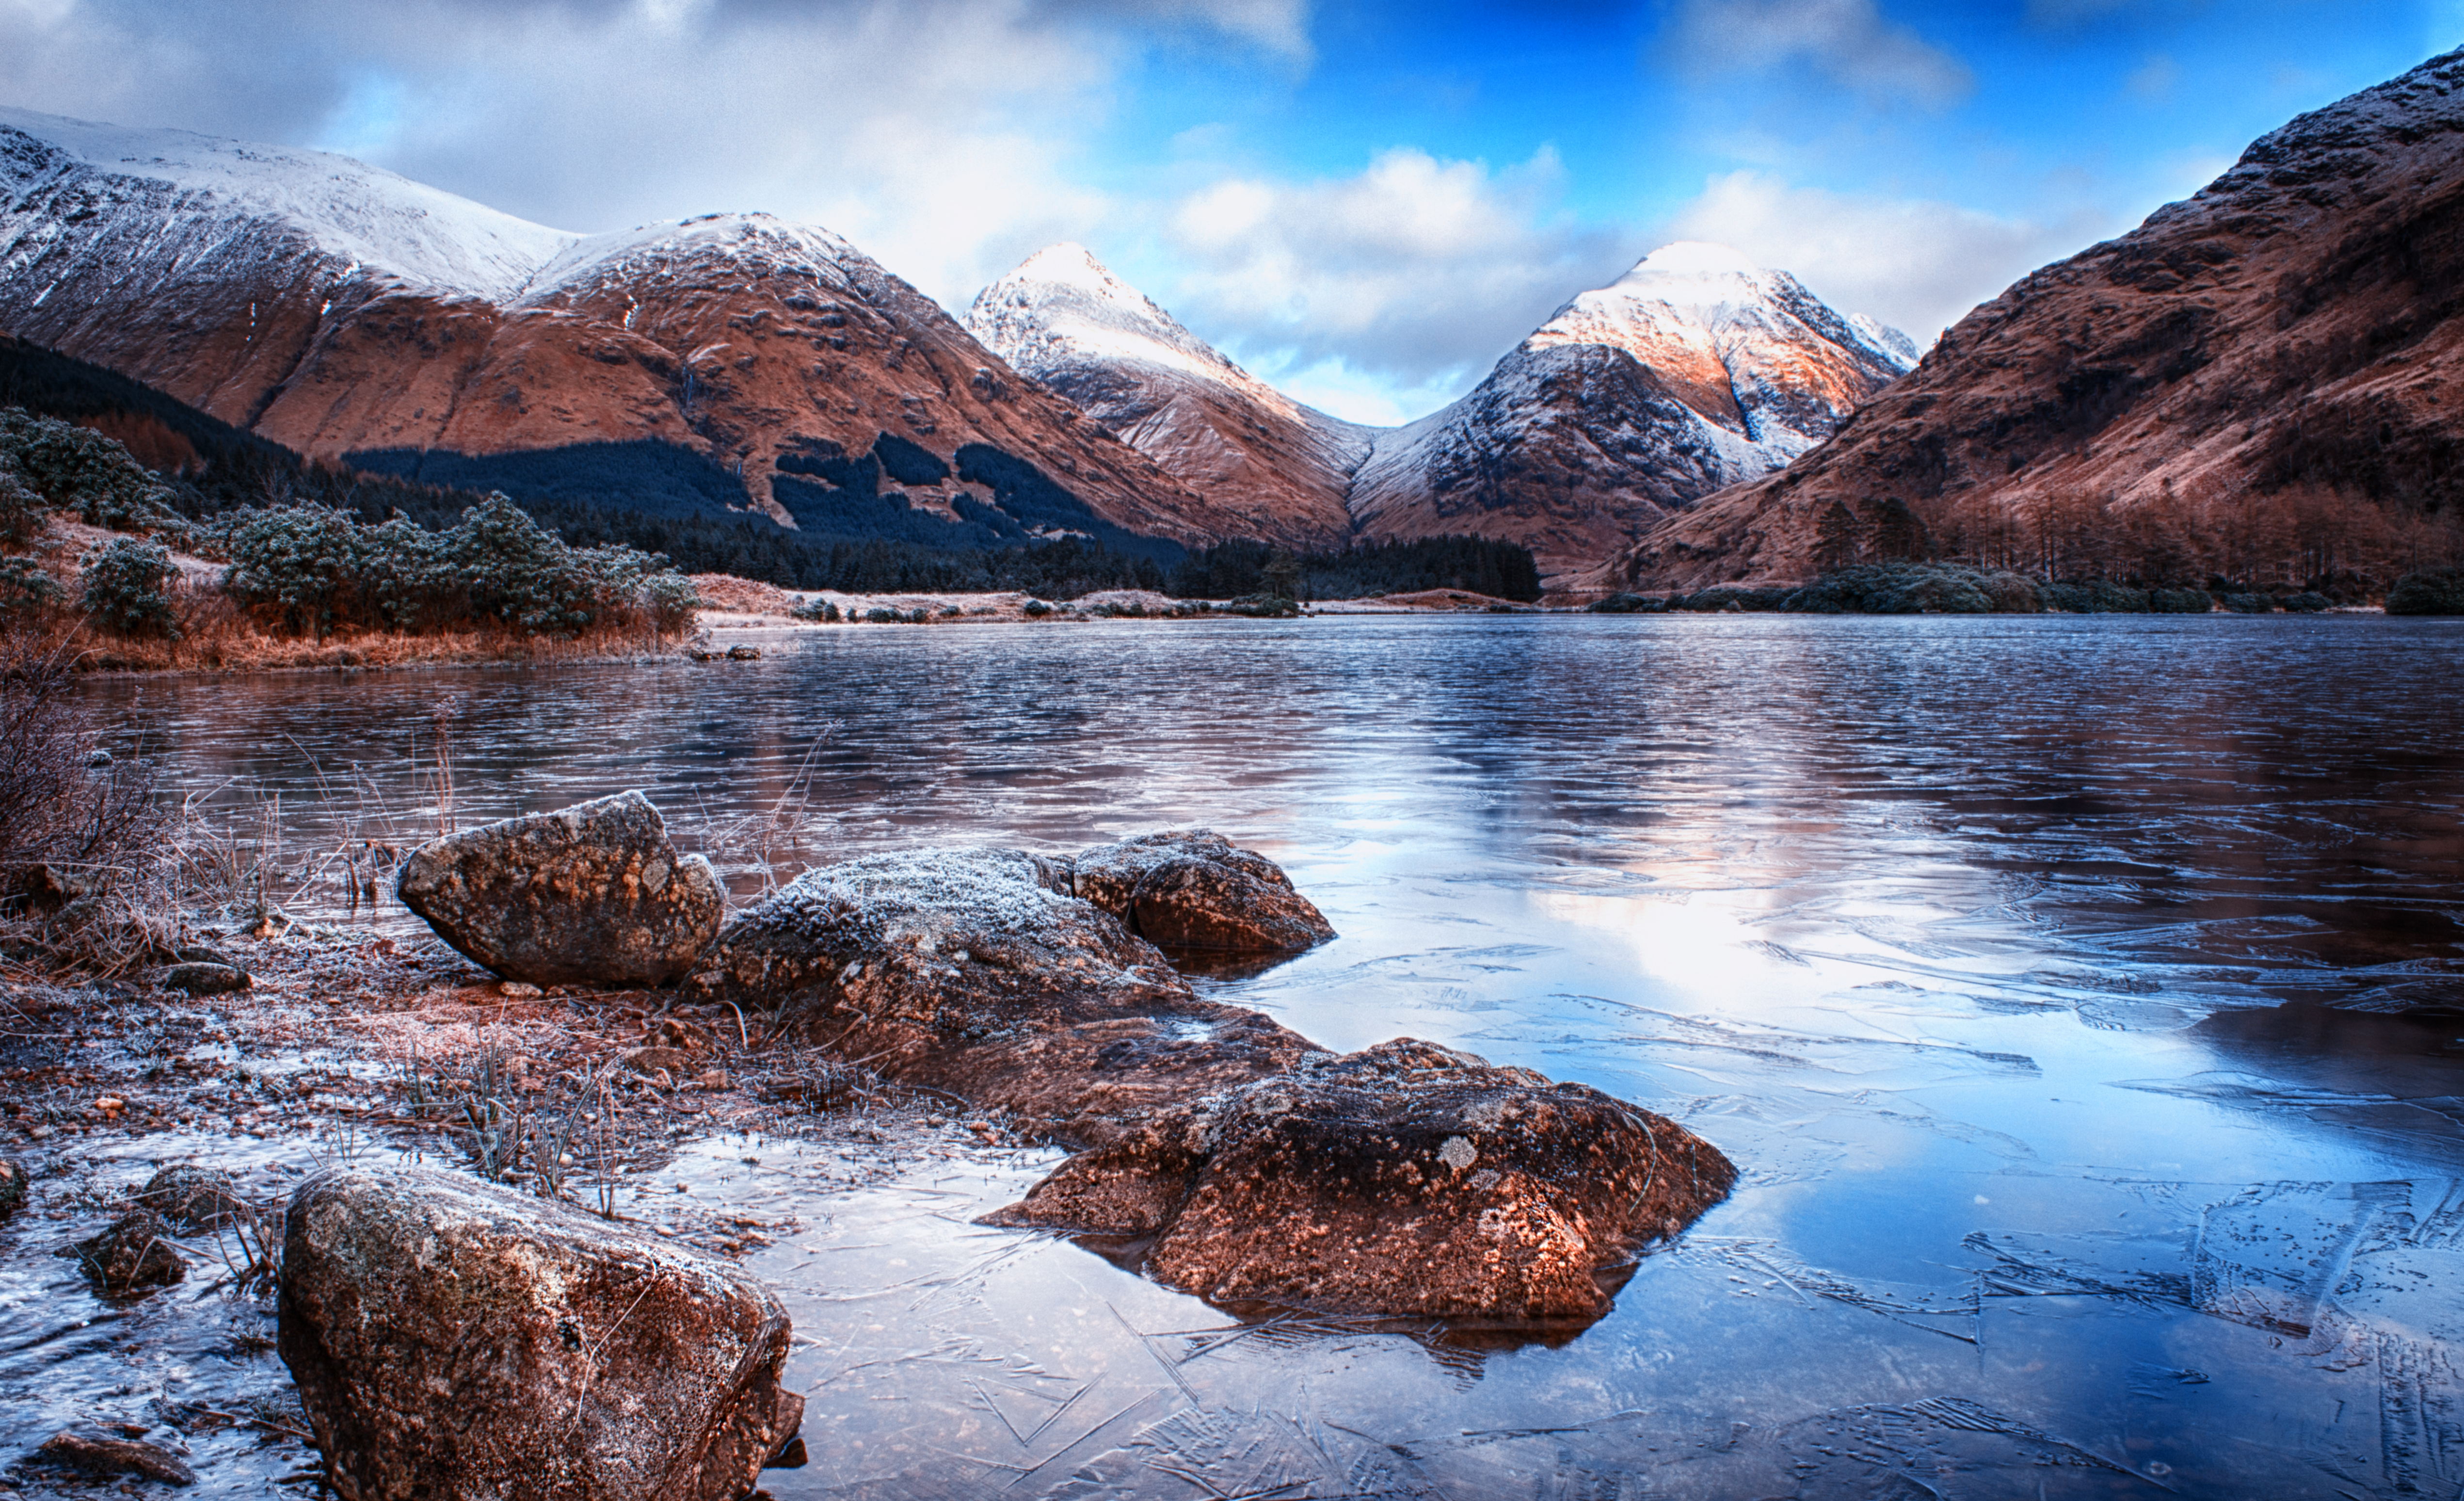
landscape, sea, water, nature, rock, wilderness, mountain, snow, winter, cloud, sunrise, morning, lake, dawn, valley, mountain range, reflection, autumn, frozen, fjord, national park, plateau, scotland, fell, loch, highlands, buachailleetivemor, westhighlands, buachailleetivebeag, glenetive, lochanurr, urr, buachailleetive, skyfall, landform, geographical feature, mountainous landforms